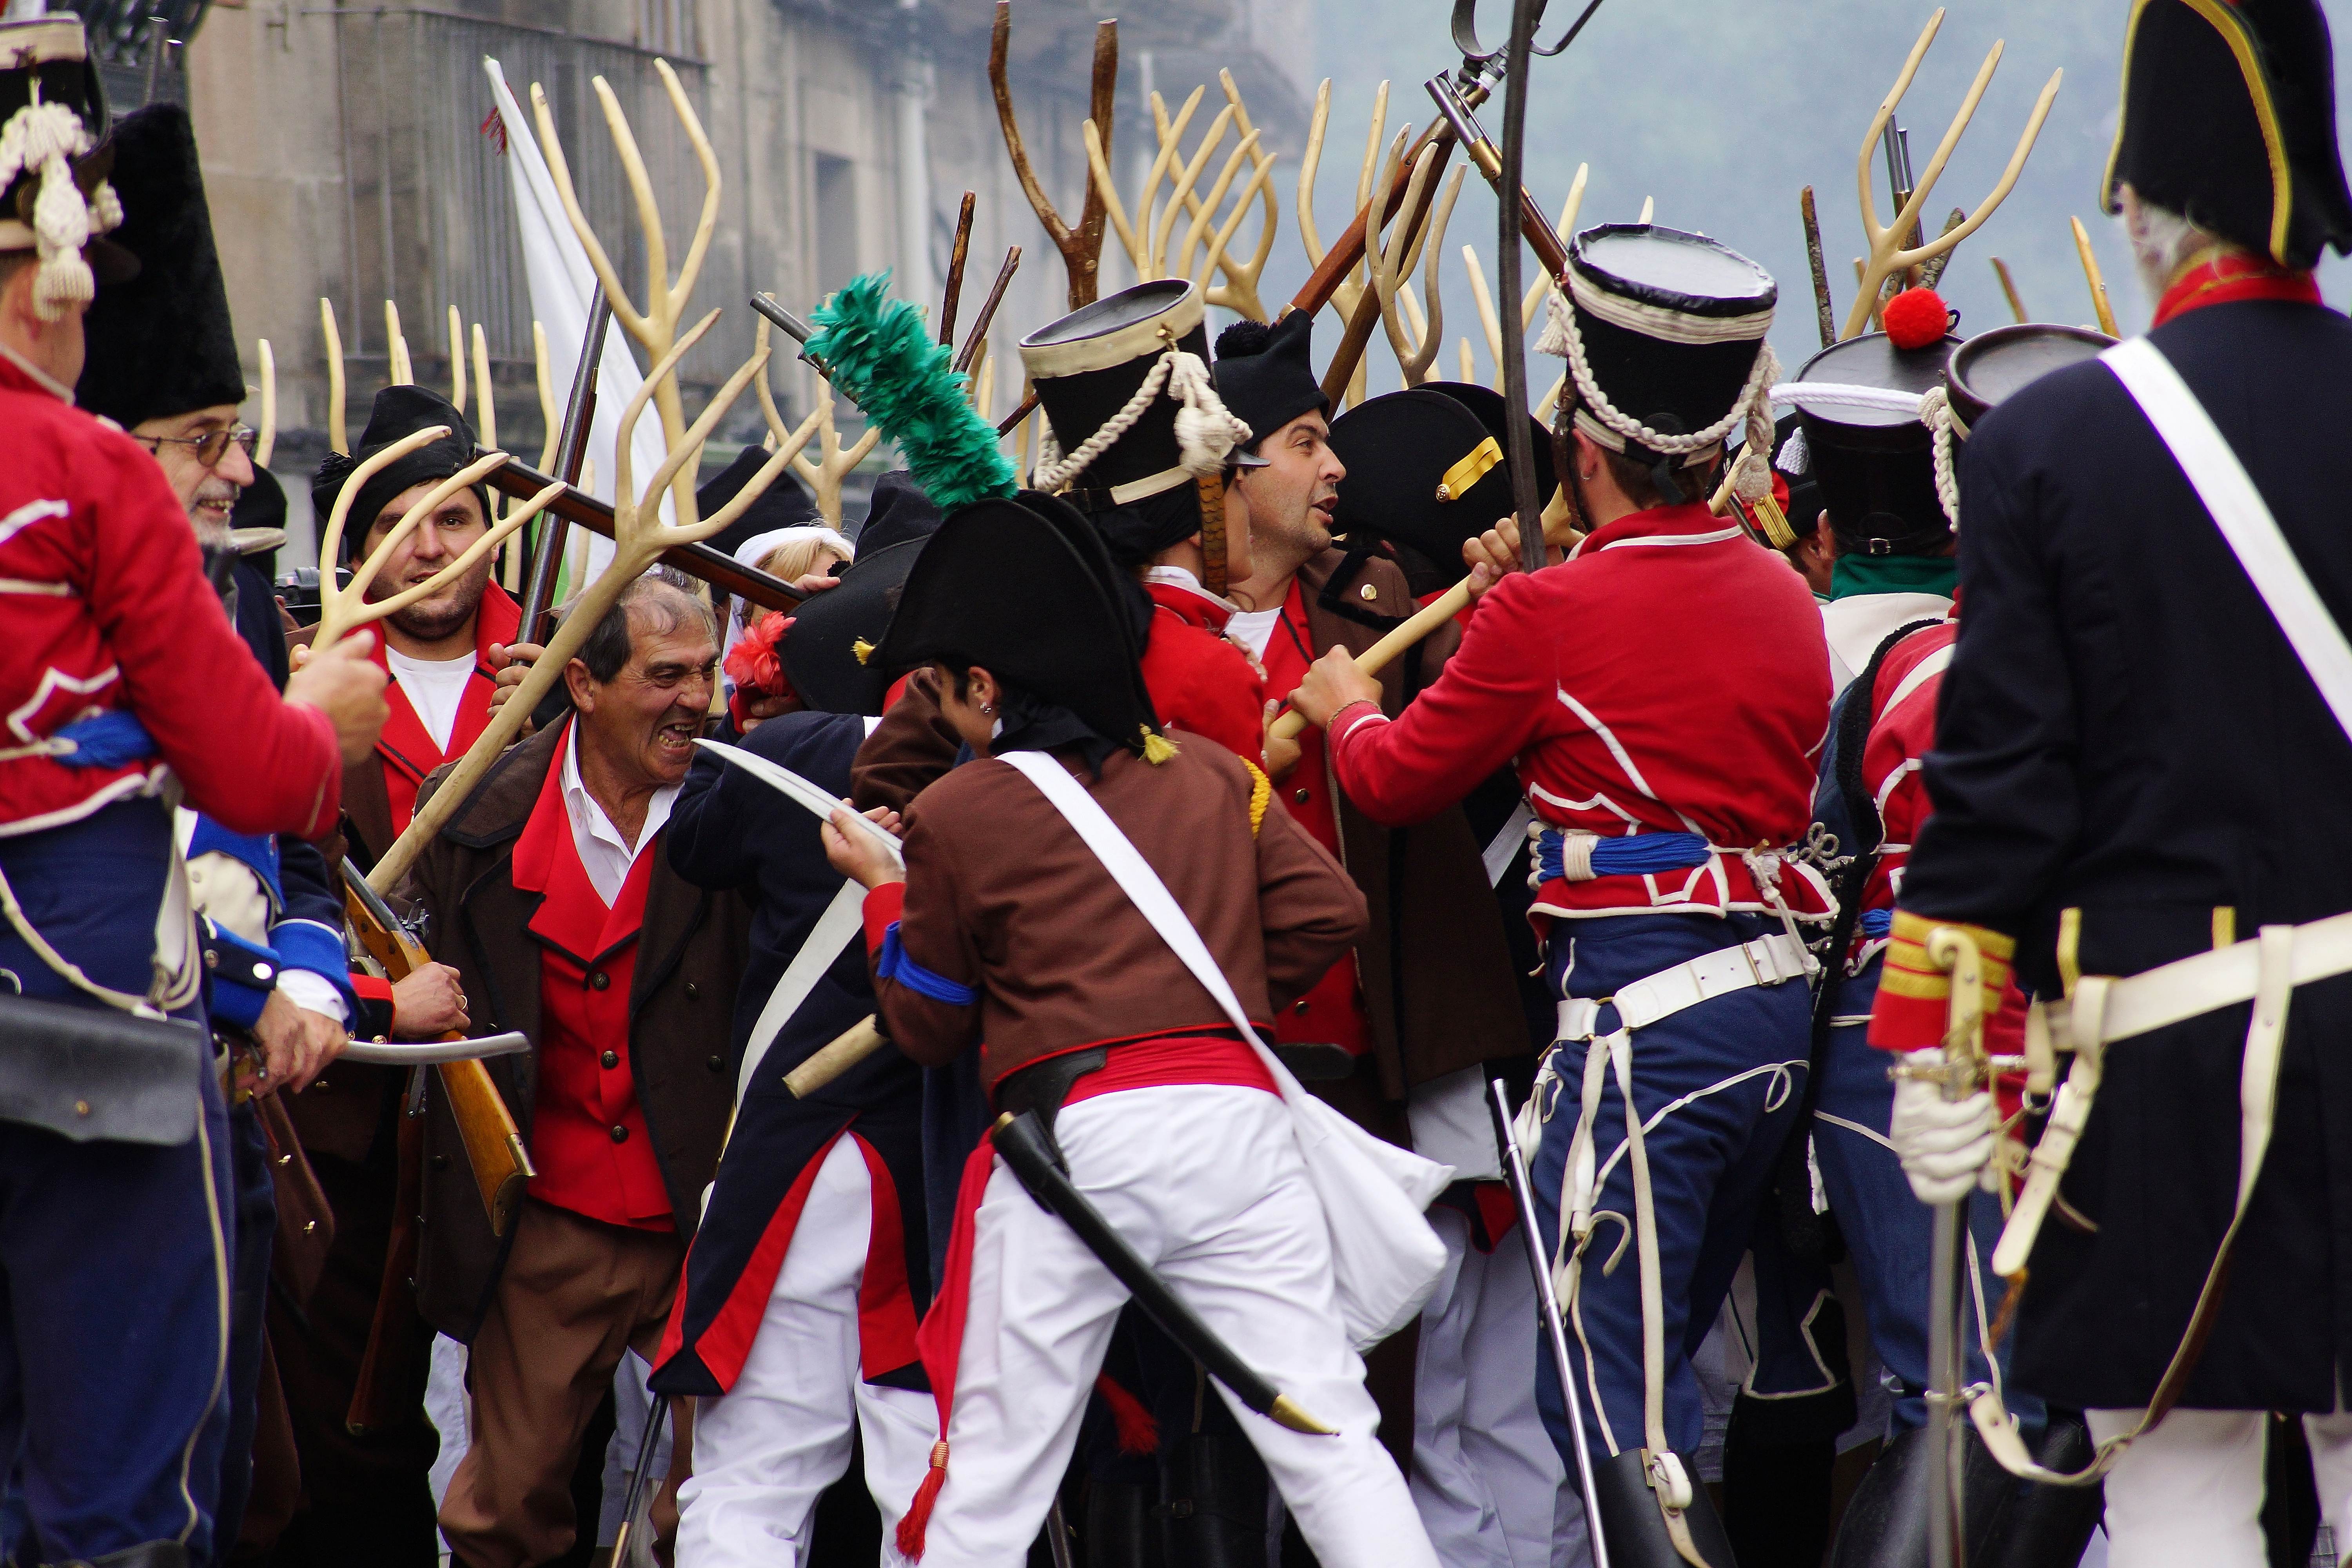
festival, spain, galicia, pontevedra, espana, marching, ggl1, gaby1, varios, some, pontecaldelas, sonyslta77v, tamrom55200